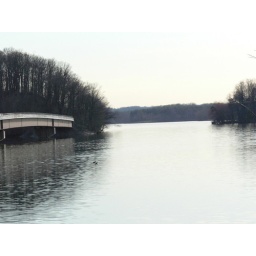
bridge over water